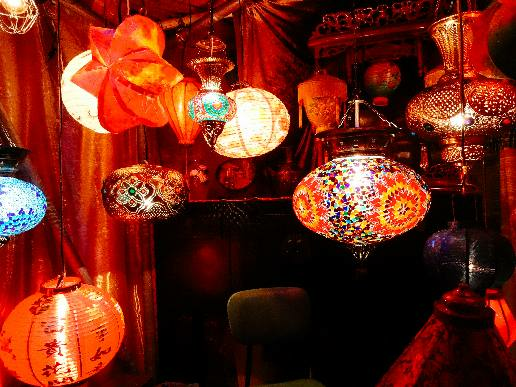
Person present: No